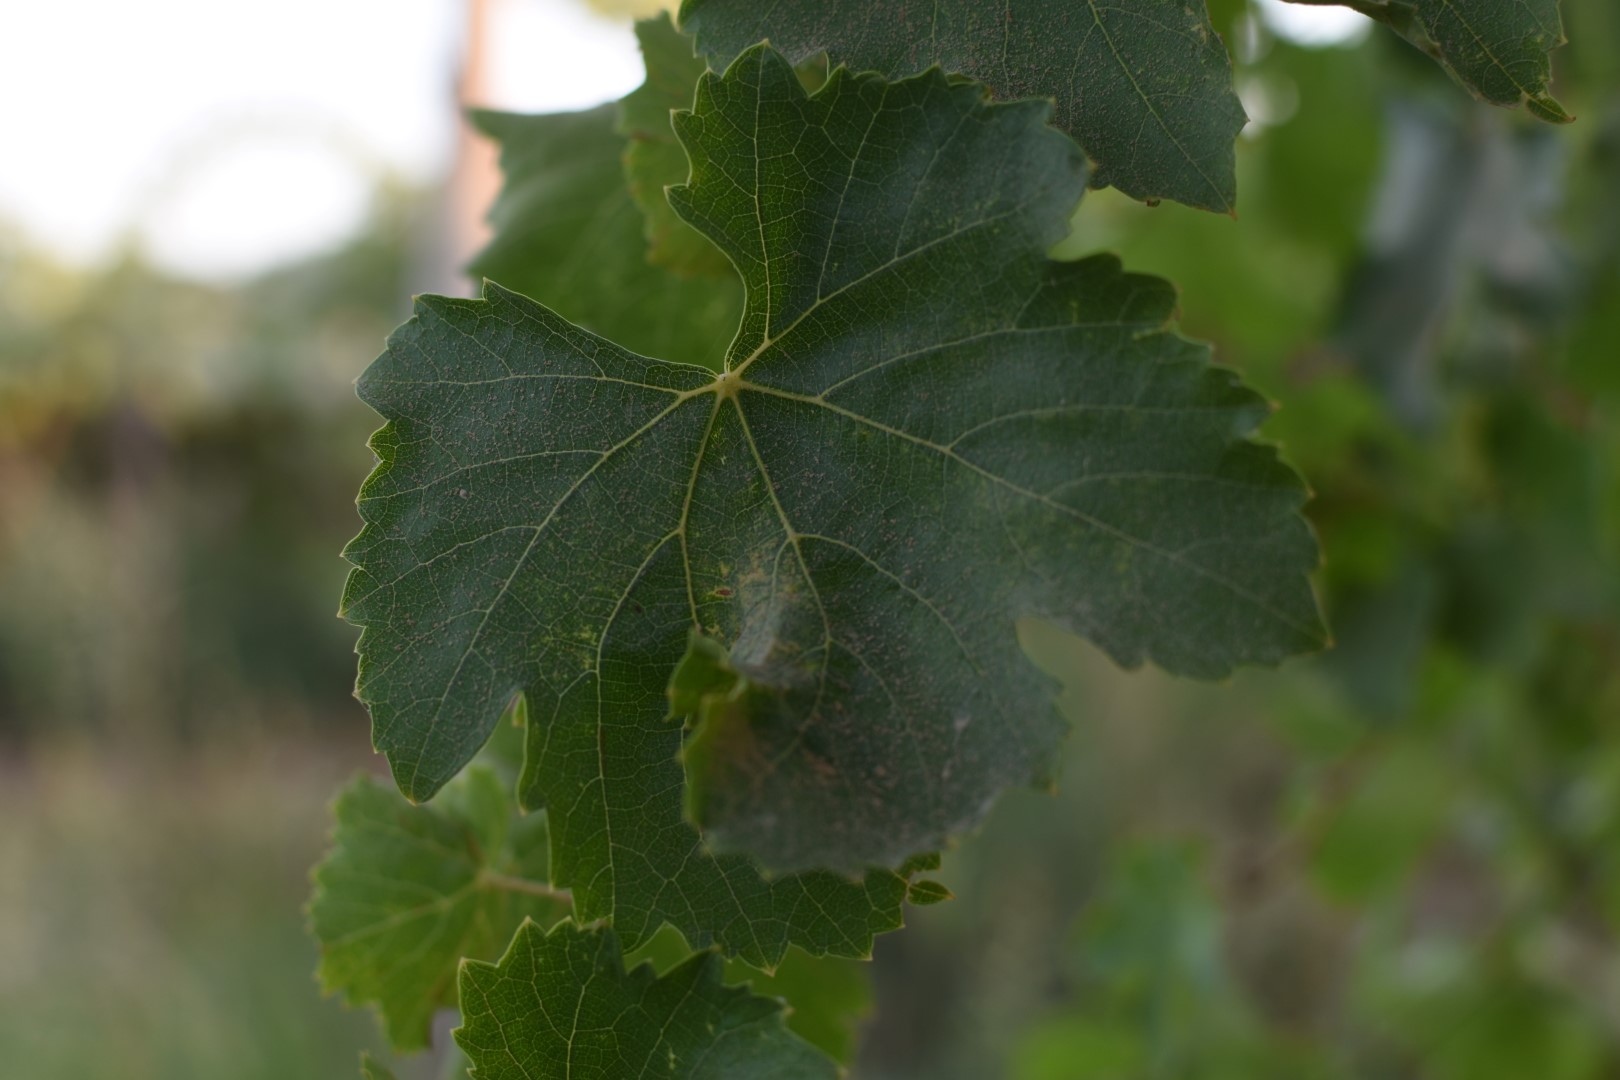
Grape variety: Thompson Seedless